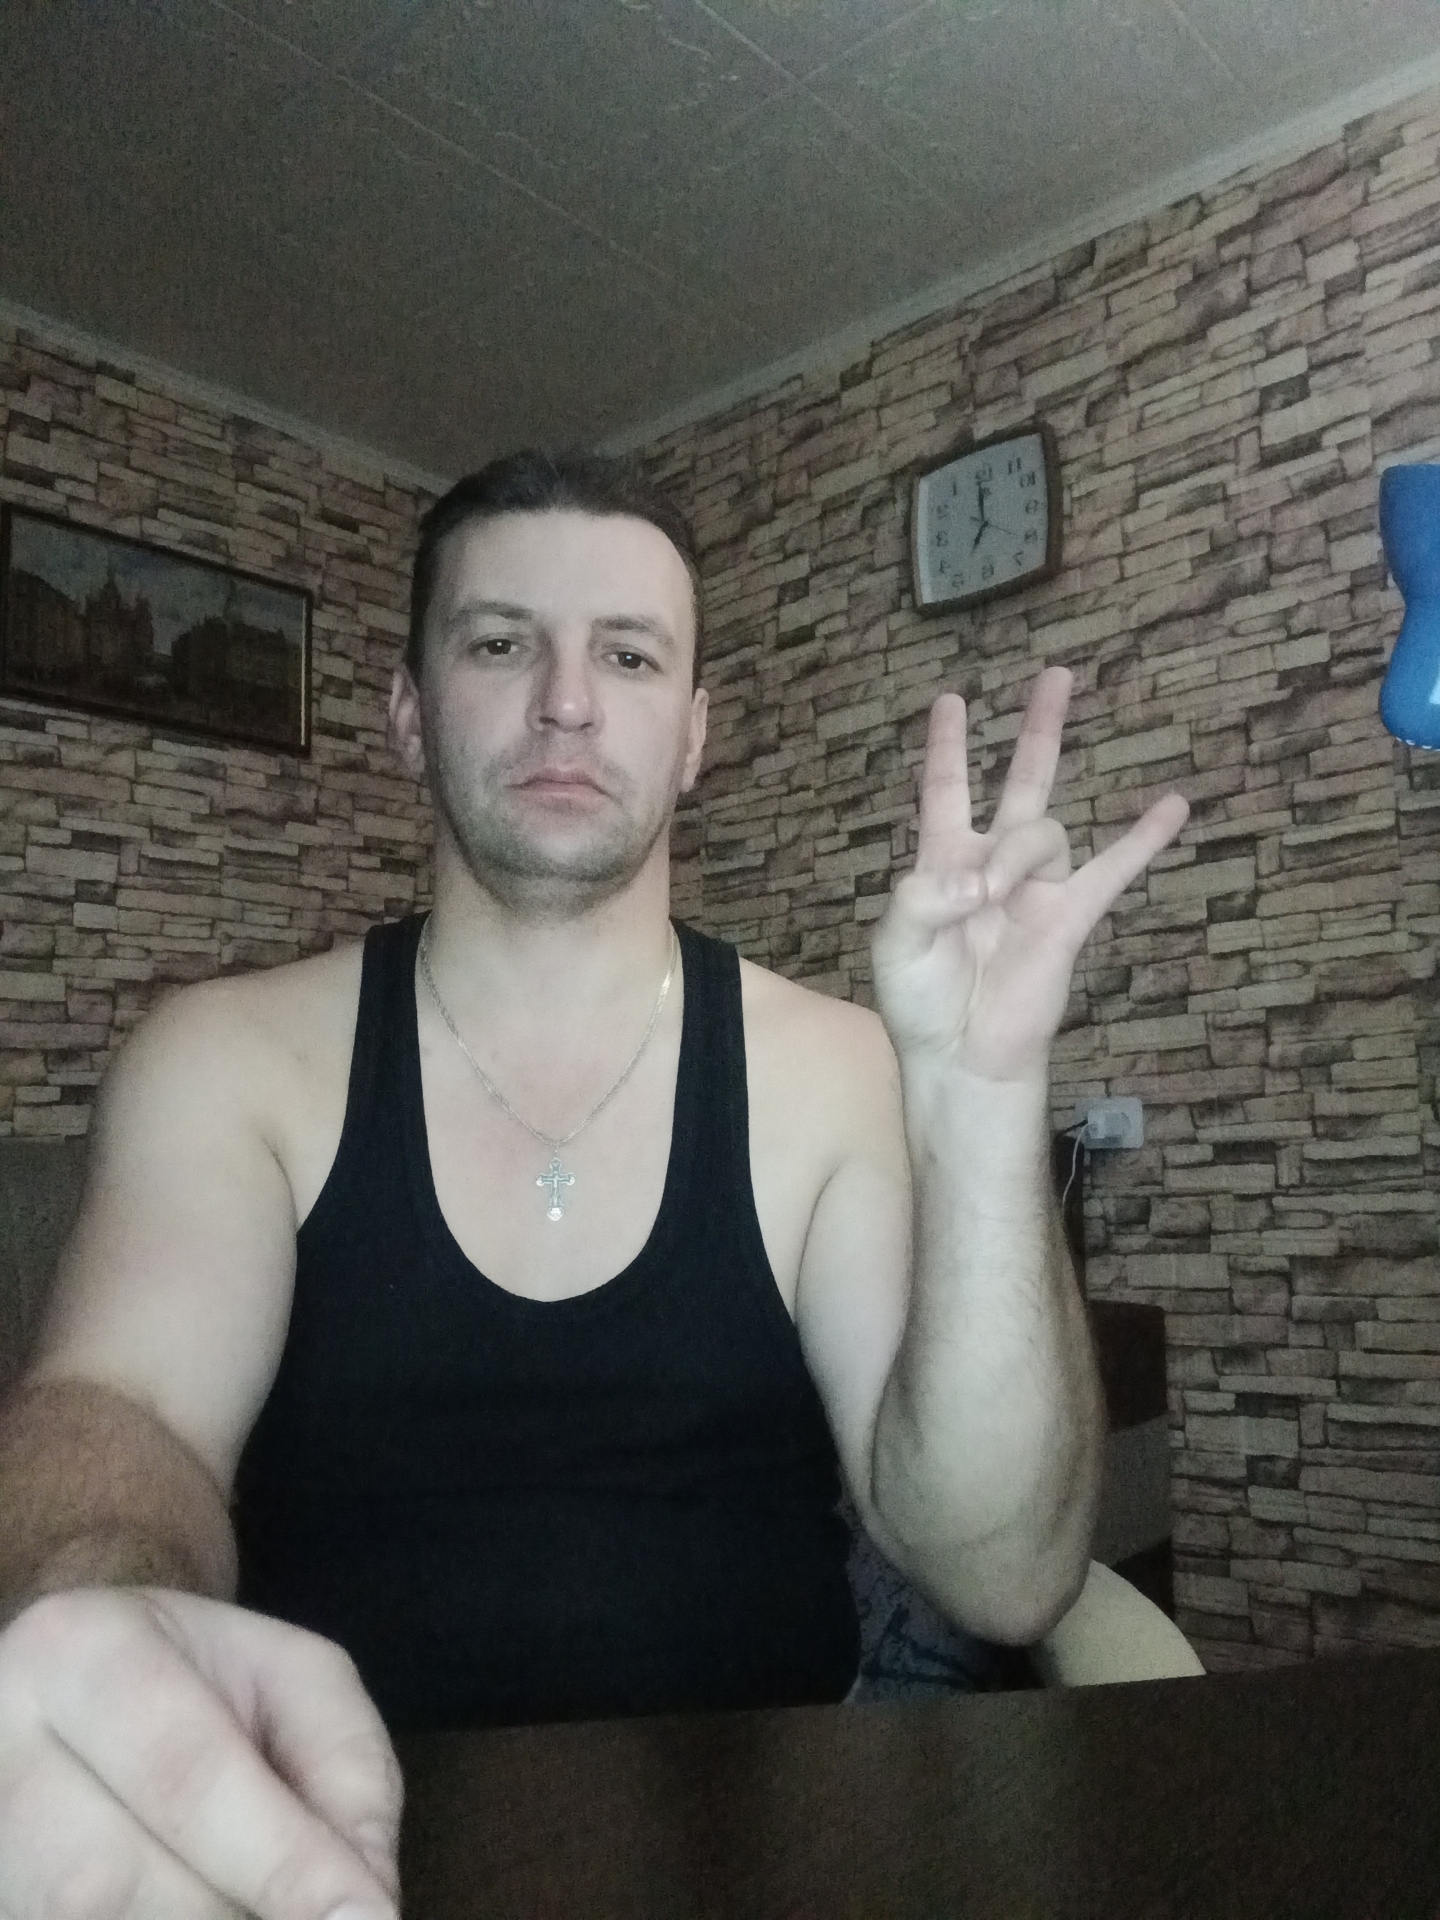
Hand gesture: three3